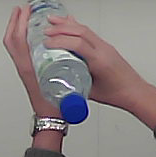
Product: nestle_water